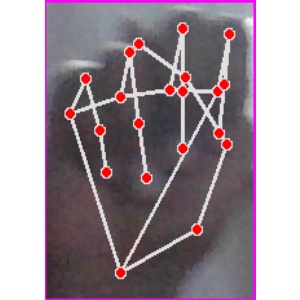
अक्षर: न